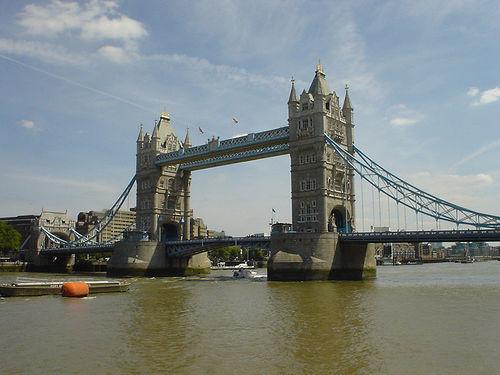
Weather: sun or clear